Erythrina afra

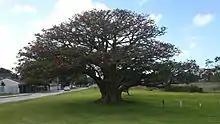
"Erythrina afra" free growth habit

"Erythrina afra" is a medium to large deciduous tree. It grows in coastal bushes and riverine forests along the southeastern coast of South Africa and up into Zululand.